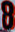
Number: 8